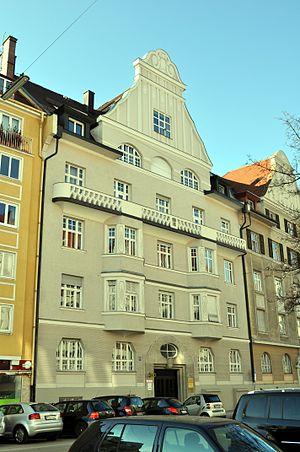
Le Musée Witt Munich est un muséum d'histoire naturelle dont la collection de papillons de nuit est la plus importante du monde. Ce musée est situé à Munich en Bavière. Le musée est fondé par Thomas Witt en 1980, issu d'une famille d'entrepreneurs bien connus d'Allemagne. La collection consiste en dix millions de spécimens de partout dans le monde. Le musée collabore avec la Zoologische Staatssammlung München de Munich.